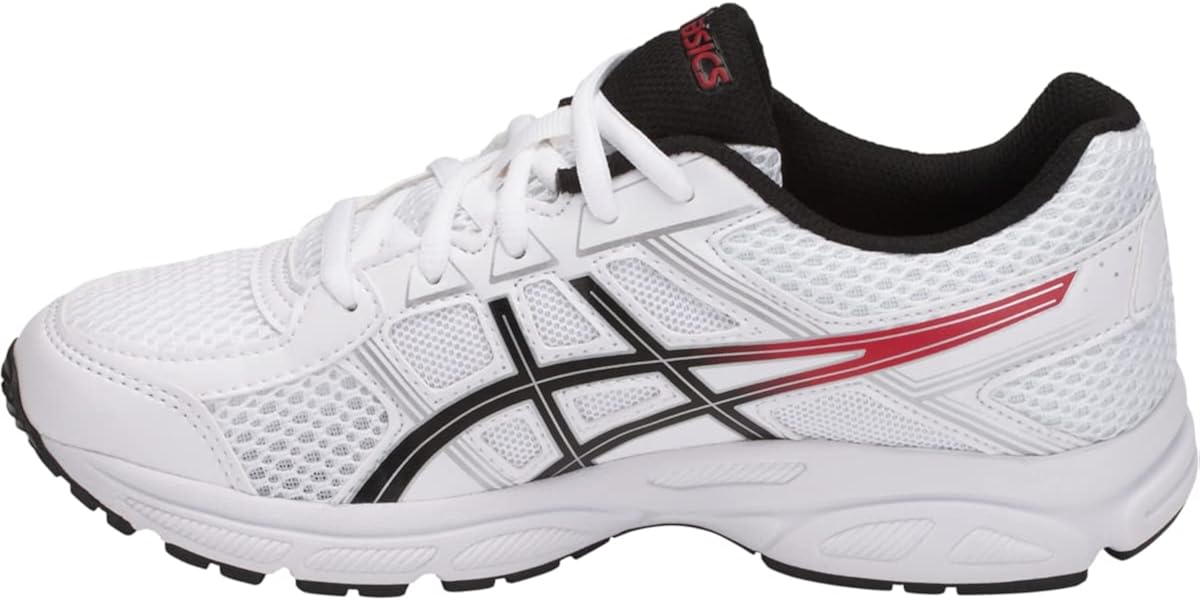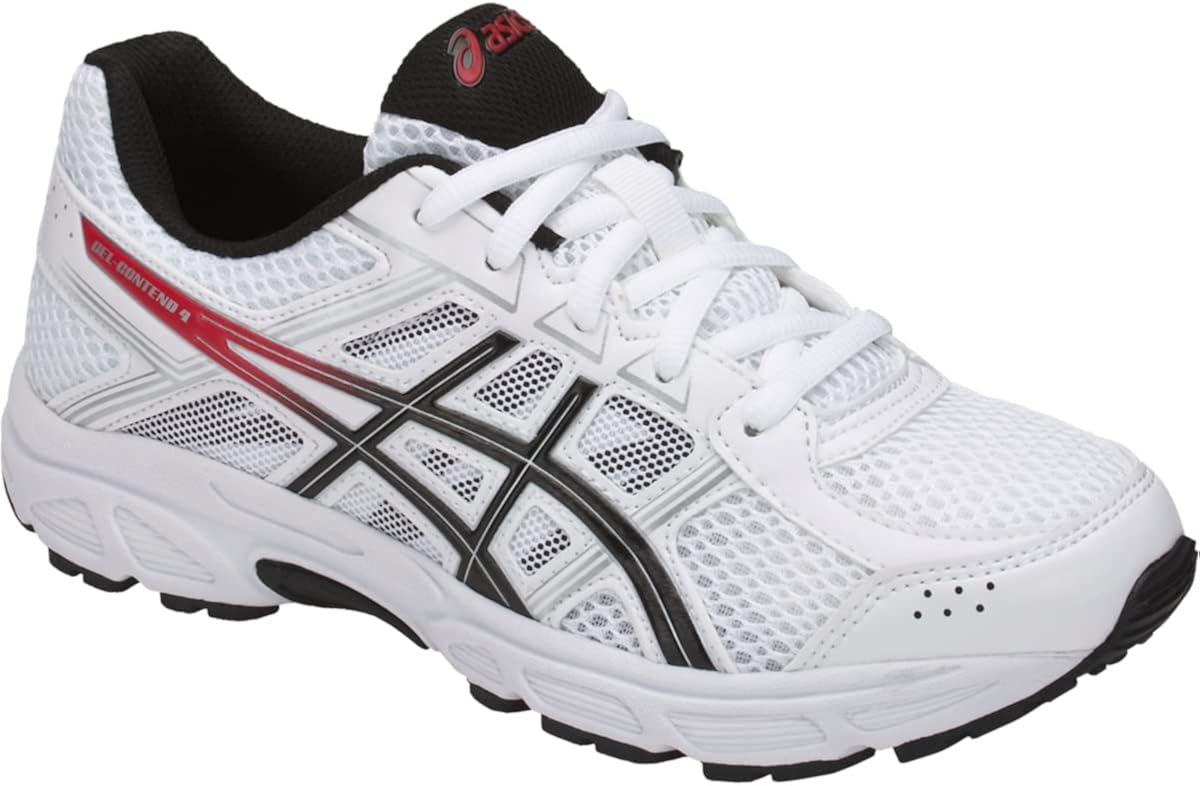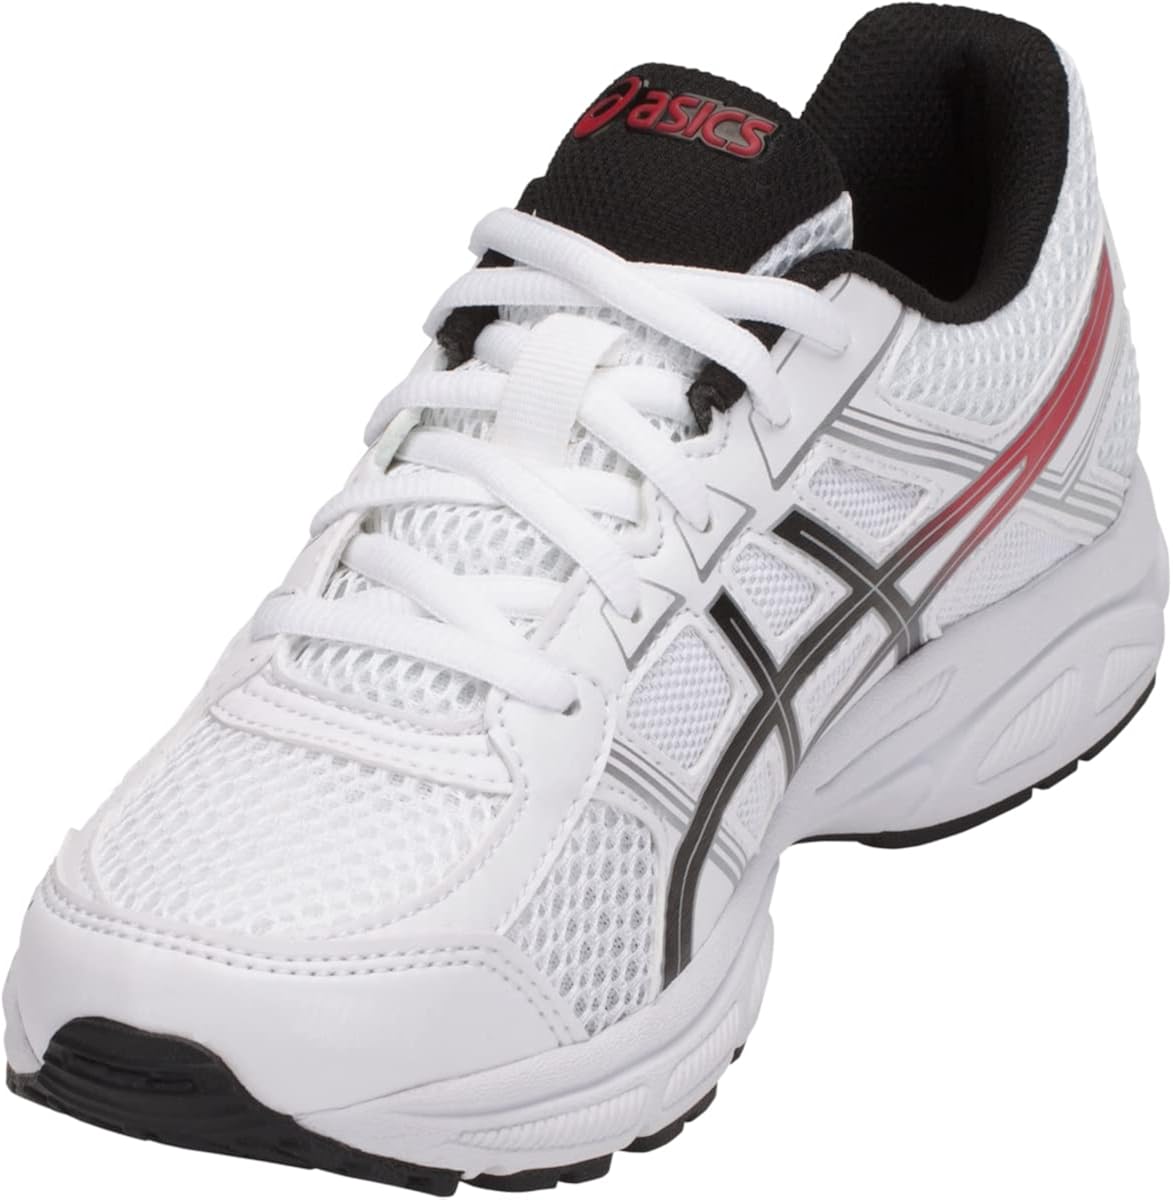
ASICS Kids Girl's Gel-Contend 4 GS (Little Kid/Big Kid)
Category: AMAZON FASHION
For kids who need a great everyday shoe with versatility, the GEL-Contend 4 GS shoe features exceptional cushioning; a great fit with support and stability. In 1949, Mr. Kihachiro Onitsuka began his athletic footwear company (Onitsuka Co., Ltd.) by manufacturing basketball shoes out of his living room in Kobe, Japan. He chose the name ASICS for his company in 1977, based on a famous Latin phrase "Anima Sana In Corpore Sano," which, when translated, expresses the ancient ideal of "A Sound Mind in a Sound Body." Taking the acronym of this phrase, ASICS was founded on the belief that the best way to create a healthy and happy lifestyle is to promote total health and fitness. Today, ASICS offers a full line of performance-driven athletic shoes and technical active sports apparel and accessories dedicated to bringing harmony to the body and soul.
Features: 100% Textile and Synthetic | Imported | Rubber sole | Move in the direction of comfort with the ASICS® Kids GEL-Contend 4 GS!